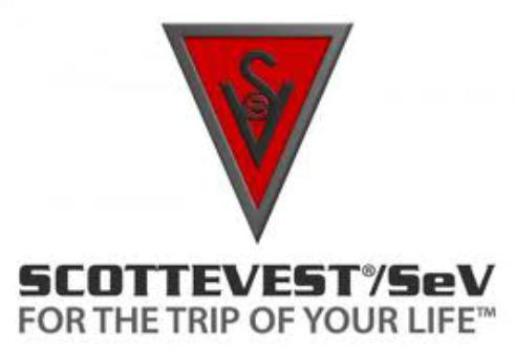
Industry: Clothes